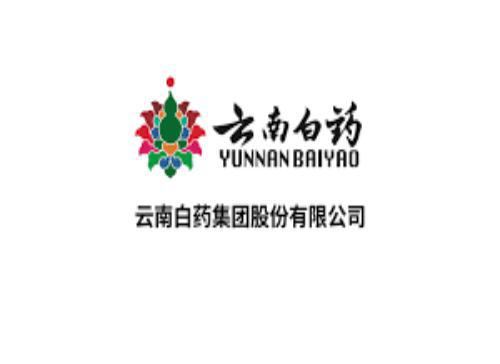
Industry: Medical